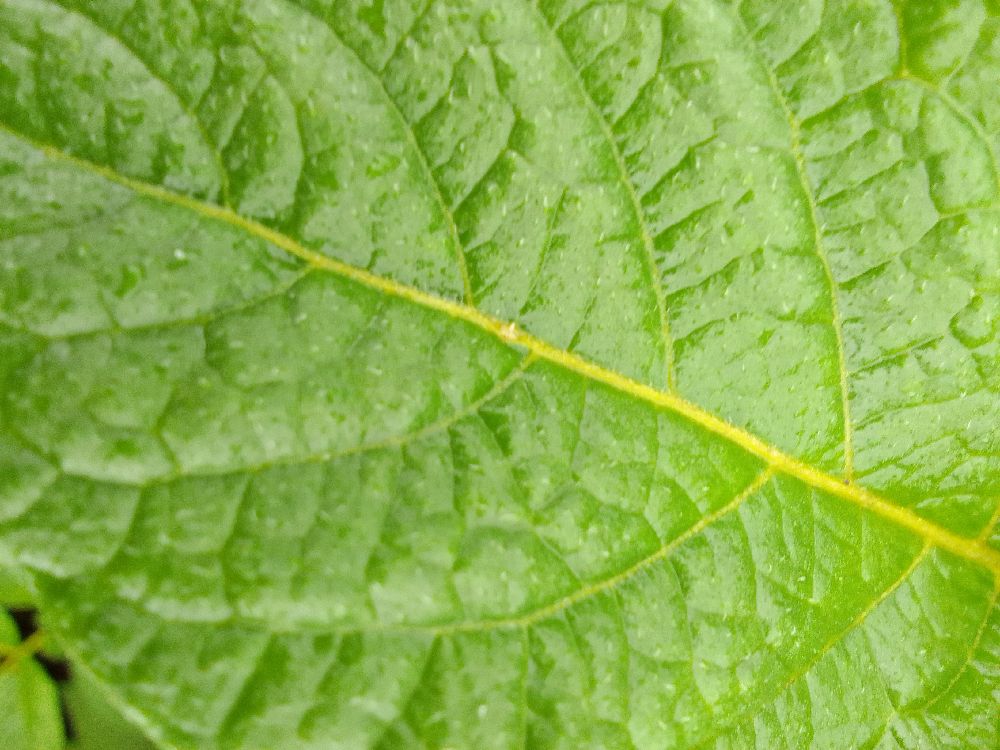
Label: Healthy